12th Arkansas Infantry Regiment

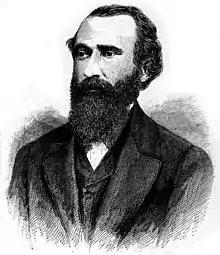
Colonel Edward W. Gantt

12th Infantry Regiment was organized July 27, 1861, by Edward W. Gantt. Many of the men were recruited in Dallas County. Gantt had been a close political ally of Congressman Thomas Hindman and s staunch supporter of secession before the war. He was elected to Congress in 1860 but never took his seat due to secession. The original regimental officers were:.